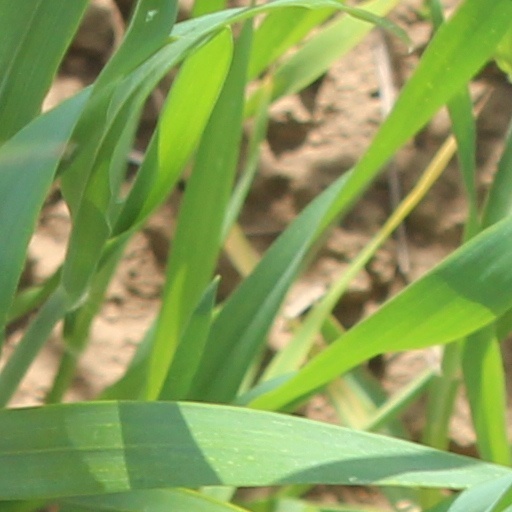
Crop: wheat